Trine Rein

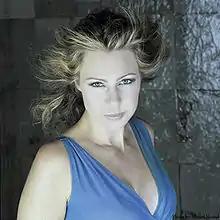
2004 press photo

Trine Rein (born November 11, 1970) is an American-Norwegian singer. Her album sales have exceeded more than a million records.